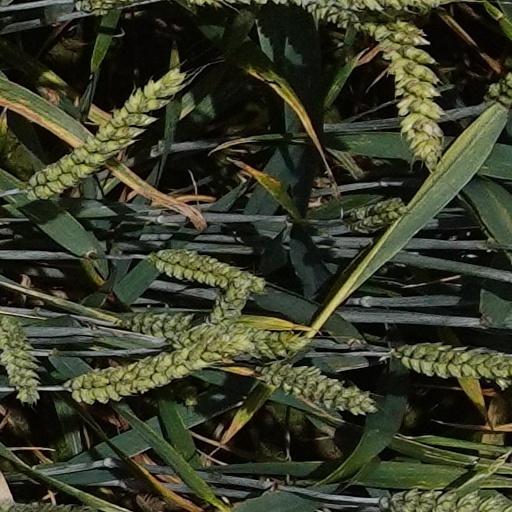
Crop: wheat